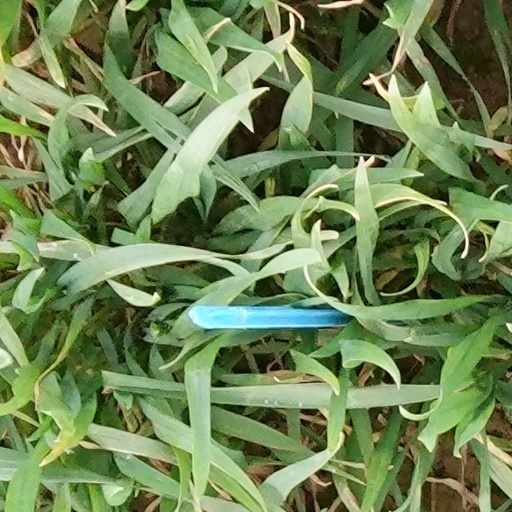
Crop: wheat